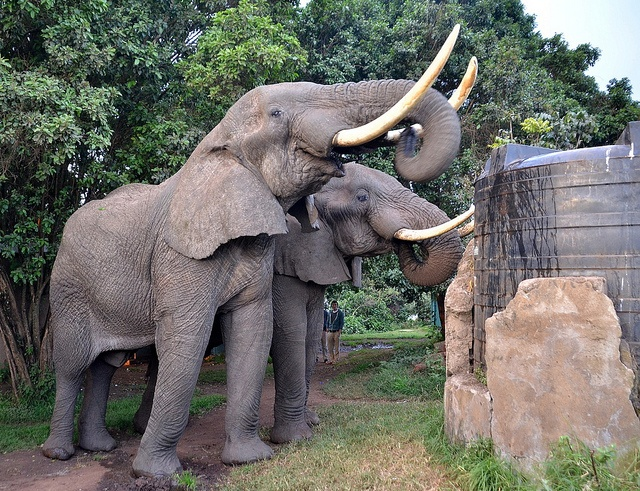
Two elephants raising their tusks in the air
A couple of giant gray elephants standing next to a water tank surrounded by rocks.
Two tusked elephants near water tank, tree background.
Two elephants with very long tusks standing at a wall.
Two elephants stop at a water tank checking it out.